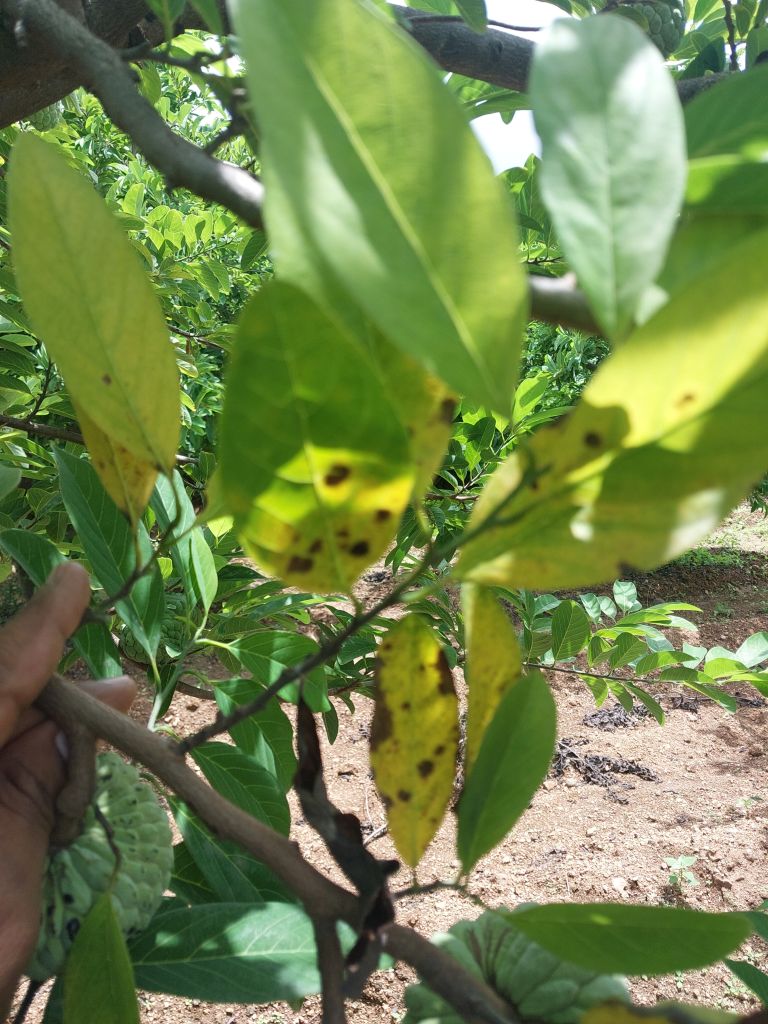
Disease label: Leaf spot on Leaves